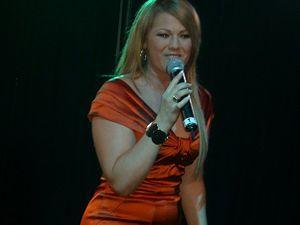
Maria Haukaas Mittet, née Maria Haukaas Storeng le 3 août 1979 est une chanteuse norvégienne qui a représenté son pays au Concours Eurovision de la chanson 2008.